Willis, Texas

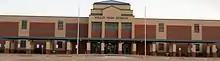
Willis High School

Before the founding of Willis, most residents in the area lived in a settlement known as Danville, formed in the 1830s four miles west of present-day New Waverly. A few Danville residents in the 1850s settled to the south, founding the new community of what is now Willis.